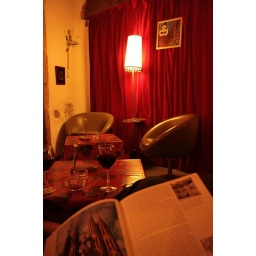
Reading up on Gaudi in a cute little bar called lilipep